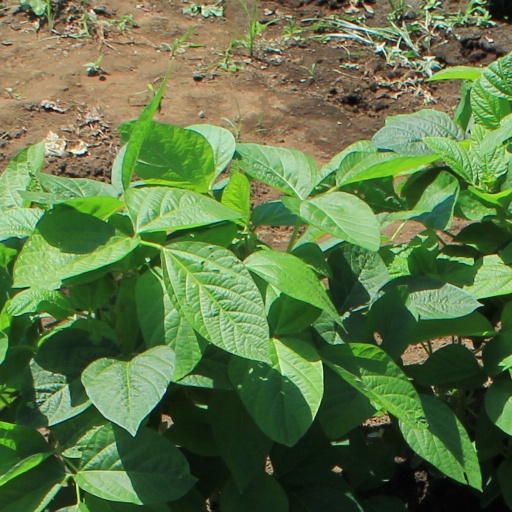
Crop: soybean